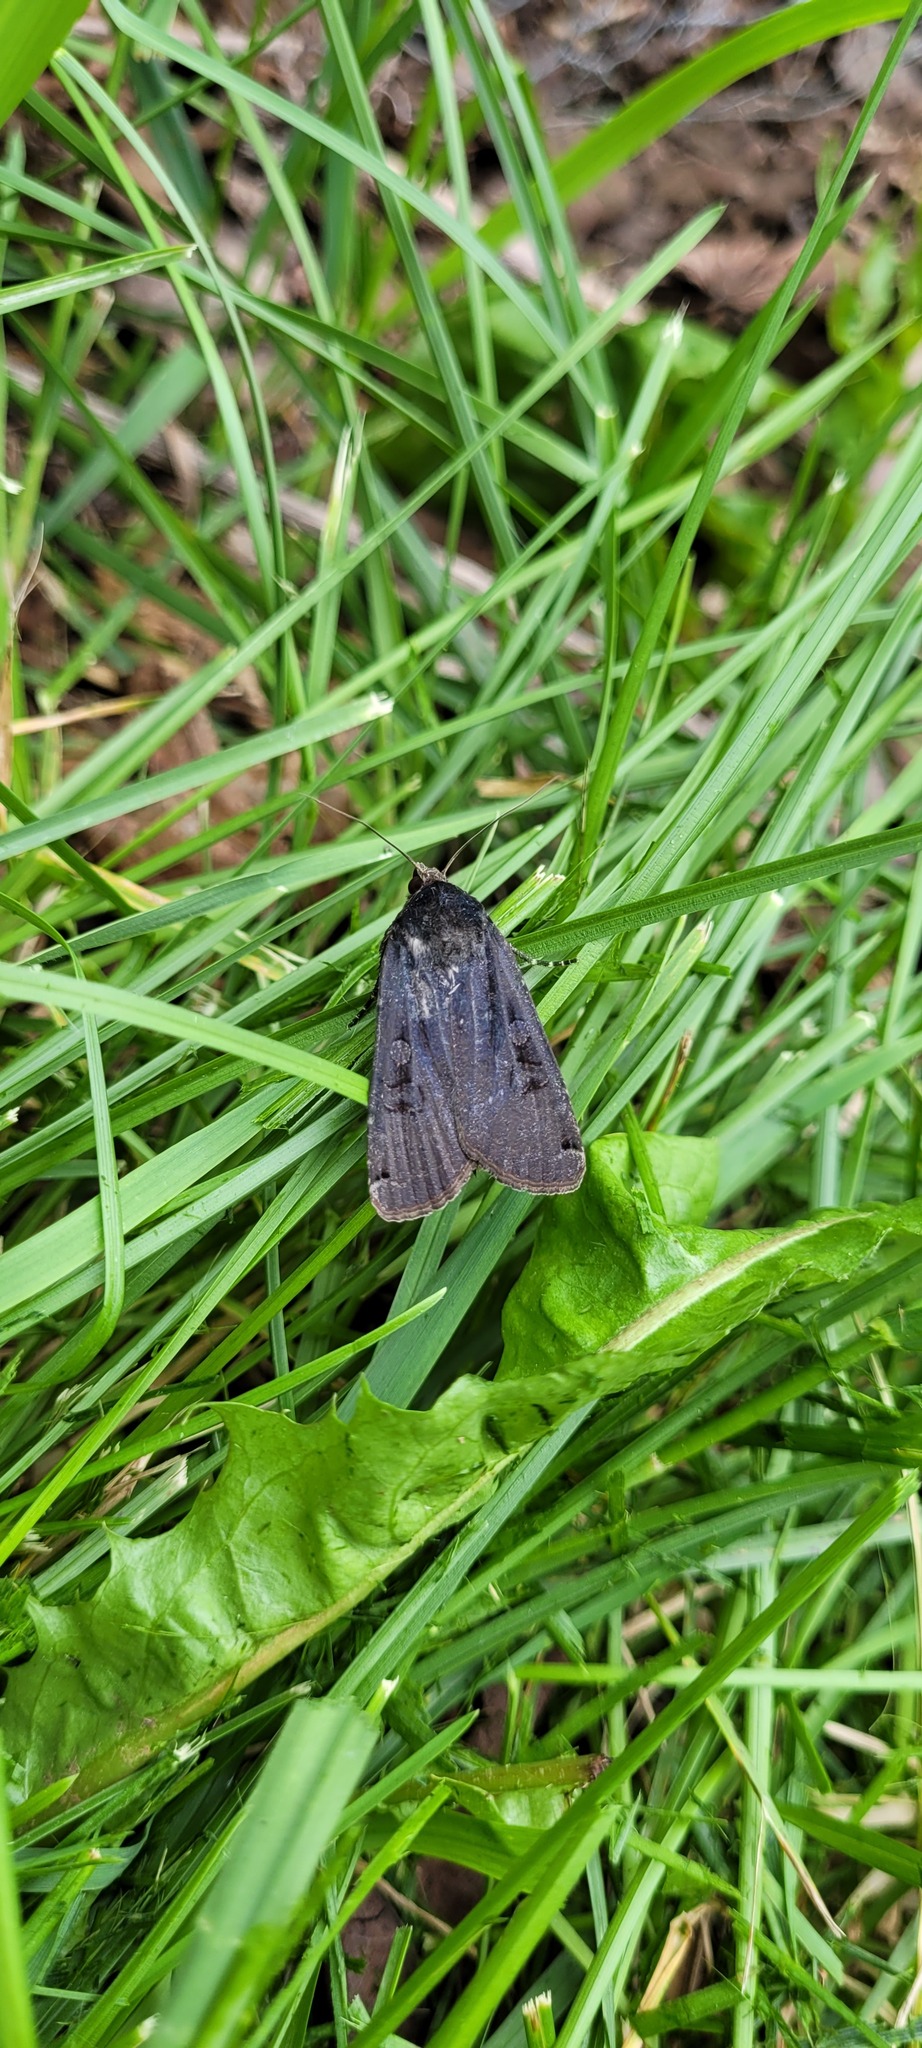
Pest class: cutworms